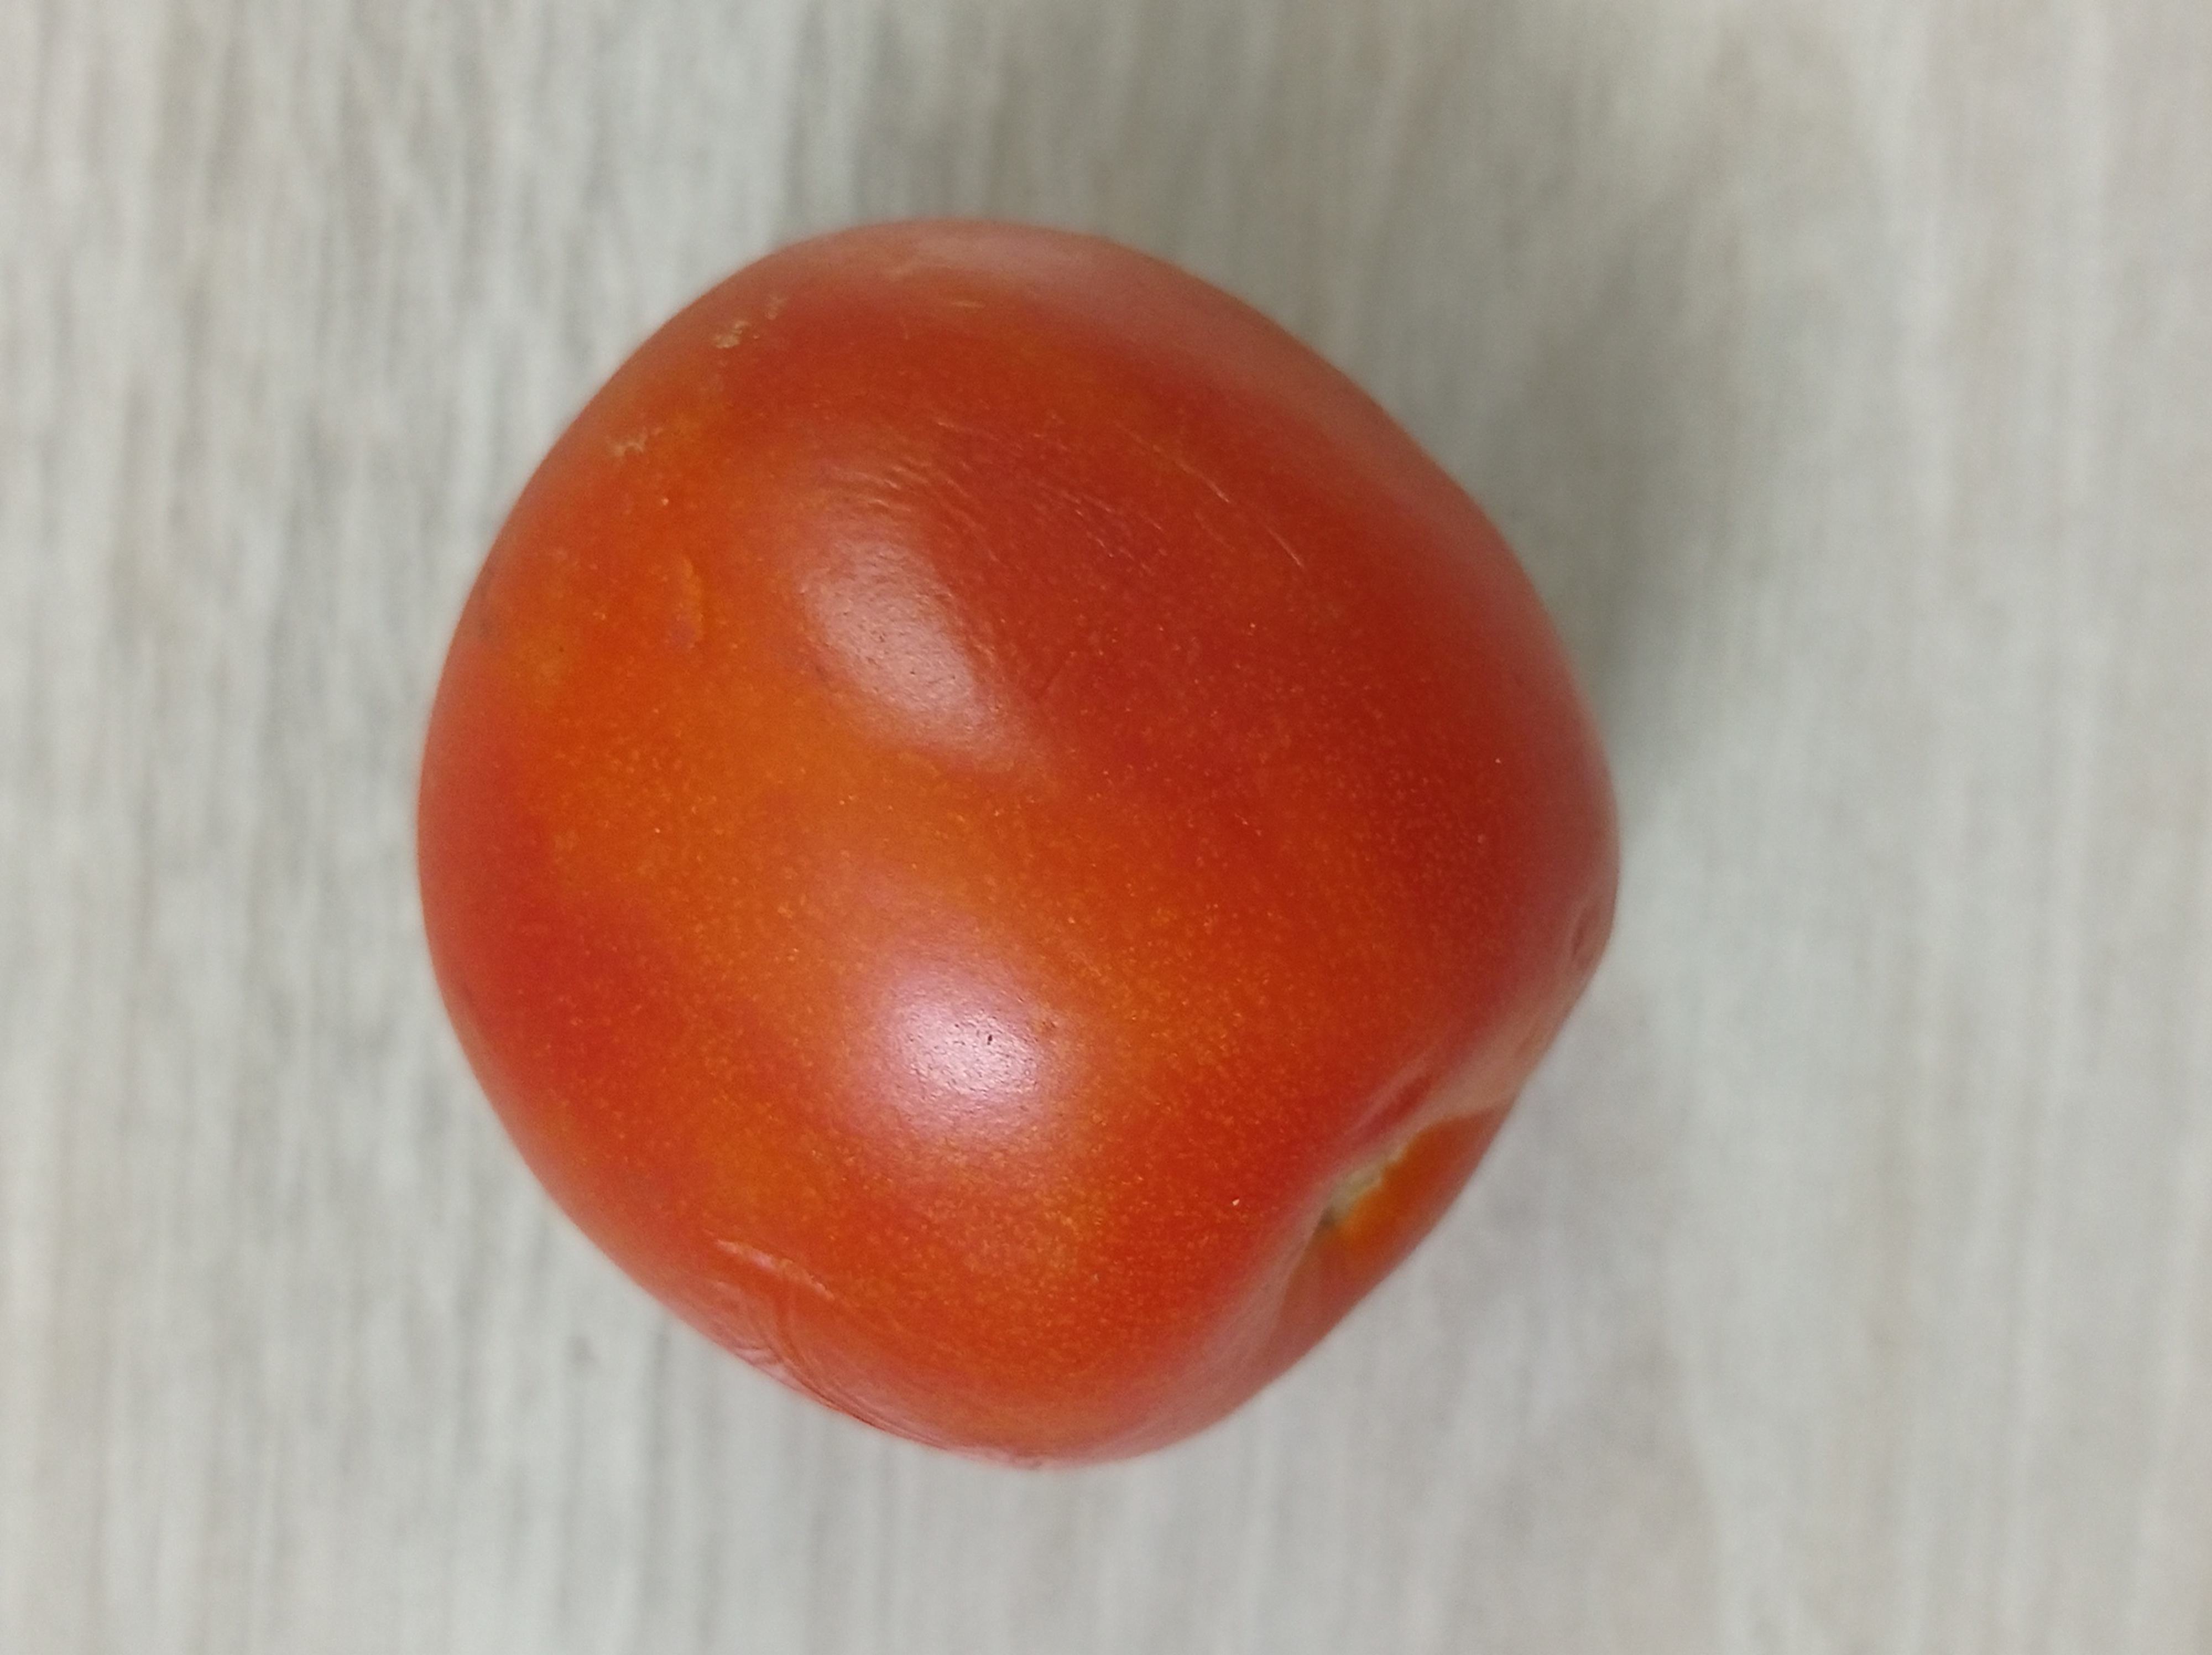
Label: Fresh